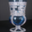
Label: cup